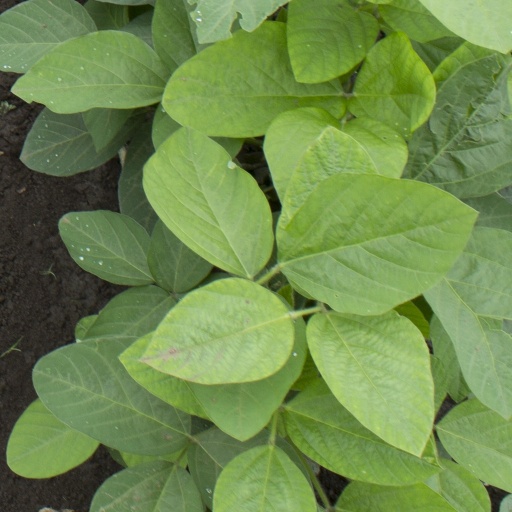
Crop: soybean